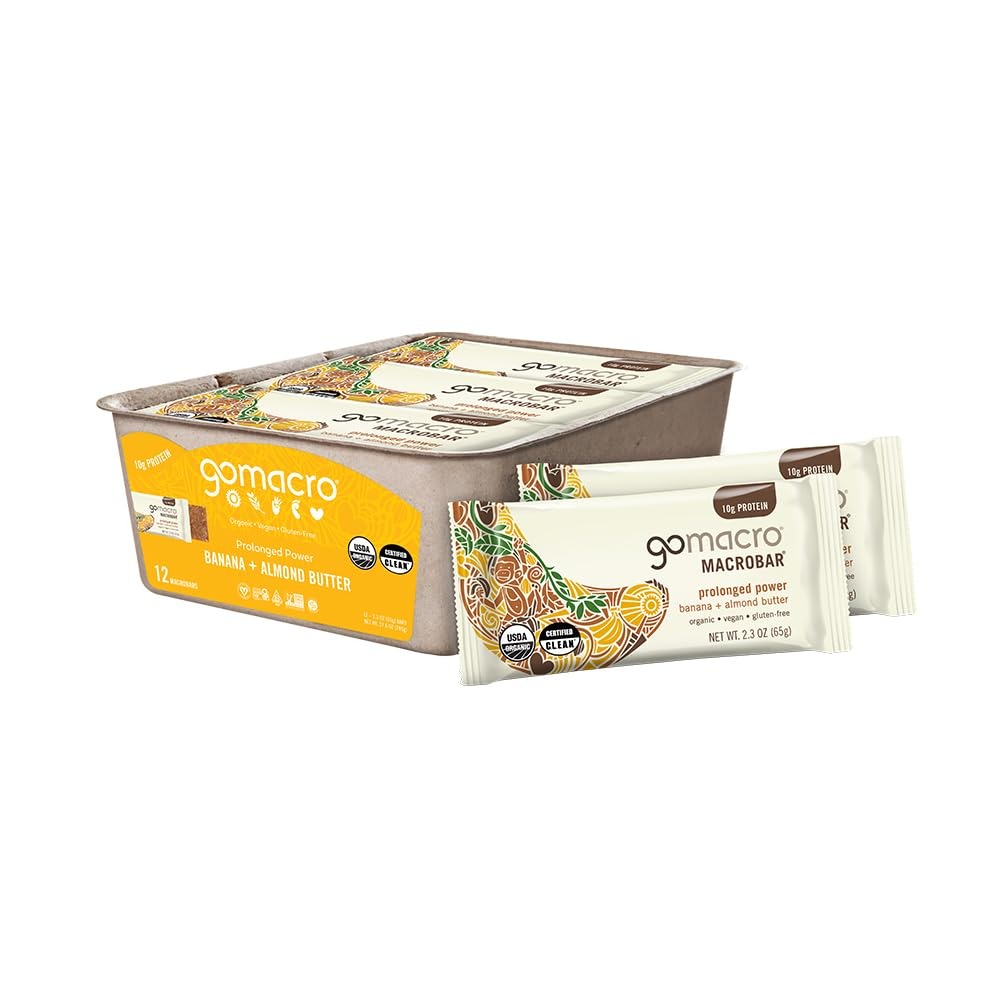
Item Name: GoMacro MacroBar Organic Vegan Protein Bars - Banana + Almond Butter, (2.3 Ounce Bars, 12 Count)
Bullet Point 1: HEALTHY INDULGENCE: Real, naturally sweet banana mixes with the goodness of smooth almond butter and crunchy walnuts for a moment of serenity any time of day.
Bullet Point 2: YOUR NEW FAVORITE PROTEIN BAR: Stay energized, satisfied, and fueled with recognizable ingredients and plant-based protein. Whether you enjoy them as a meal replacement, snack bar on-the-go, or delicious treat, eating clean never tasted so good!
Bullet Point 3: CERTIFICATIONS YOU CAN TRUST: All GoMacro protein bars are Certified Organic, Vegan, Gluten-Free, Kosher, Non-GMO, C.L.E.A.N., and Soy-Free so you can snack with confidence. If there were a certification for delicious, we’d have that too!
Bullet Point 4: RESPONSIBLY SOURCED: We believe that natural food that is closer to the earth and less processed is healthier for the body and soul. We only work with suppliers who meet our high standards for taste, certifications, and environmental stewardship.
Bullet Point 5: HIGH PROTEIN SNACKS ON A MISSION: Mother-daughter owned, sustainably driven, and based in a rural community, our mission is to spread awareness for a balanced, plant-based lifestyle with vegan bars that have positive effects on the world.
Value: 27.6
Unit: Ounce

Price: 35.99